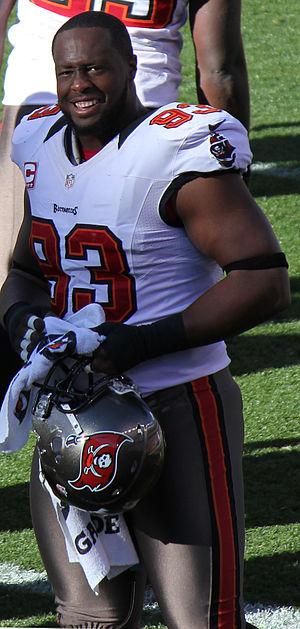
Gerald McCoy, né le 25 février 1988 à Oklahoma City, est un joueur américain de football américain évoluant au poste de defensive tackle dans la National Football League.